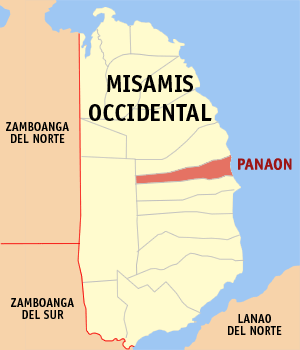
Panaon est une localité des Philippines située dans la province du Misamis occidental, dans l'ouest de l'île de Mindanao. En 2015, elle compte 10 209 habitants.